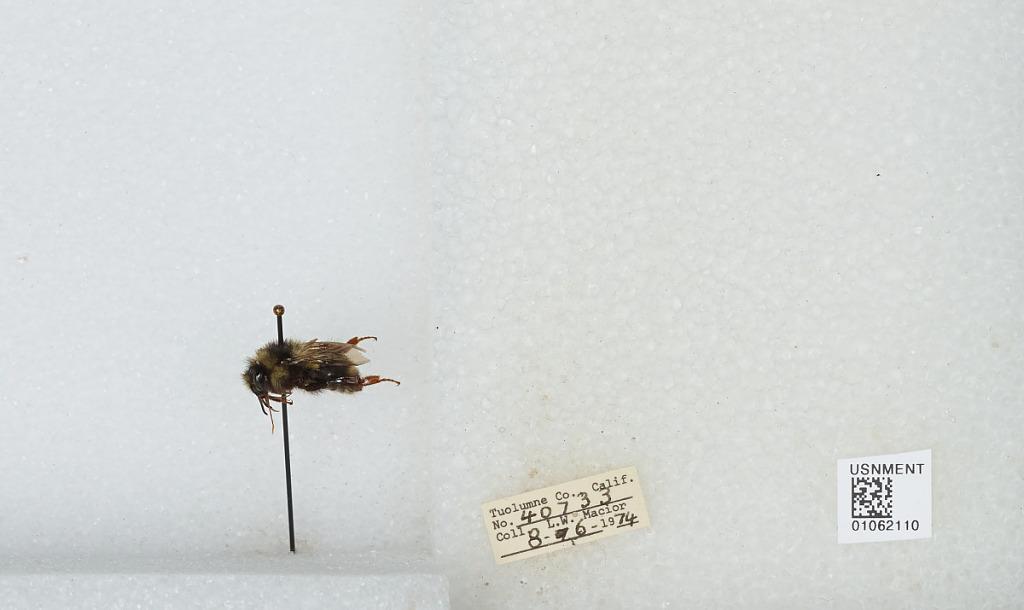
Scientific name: Bombus bifarius nearcticus
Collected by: L. Macior
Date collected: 1974-8-6
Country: United States
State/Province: California
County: Tuolumne
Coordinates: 38.02, -119.93